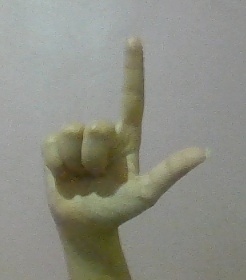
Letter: laam